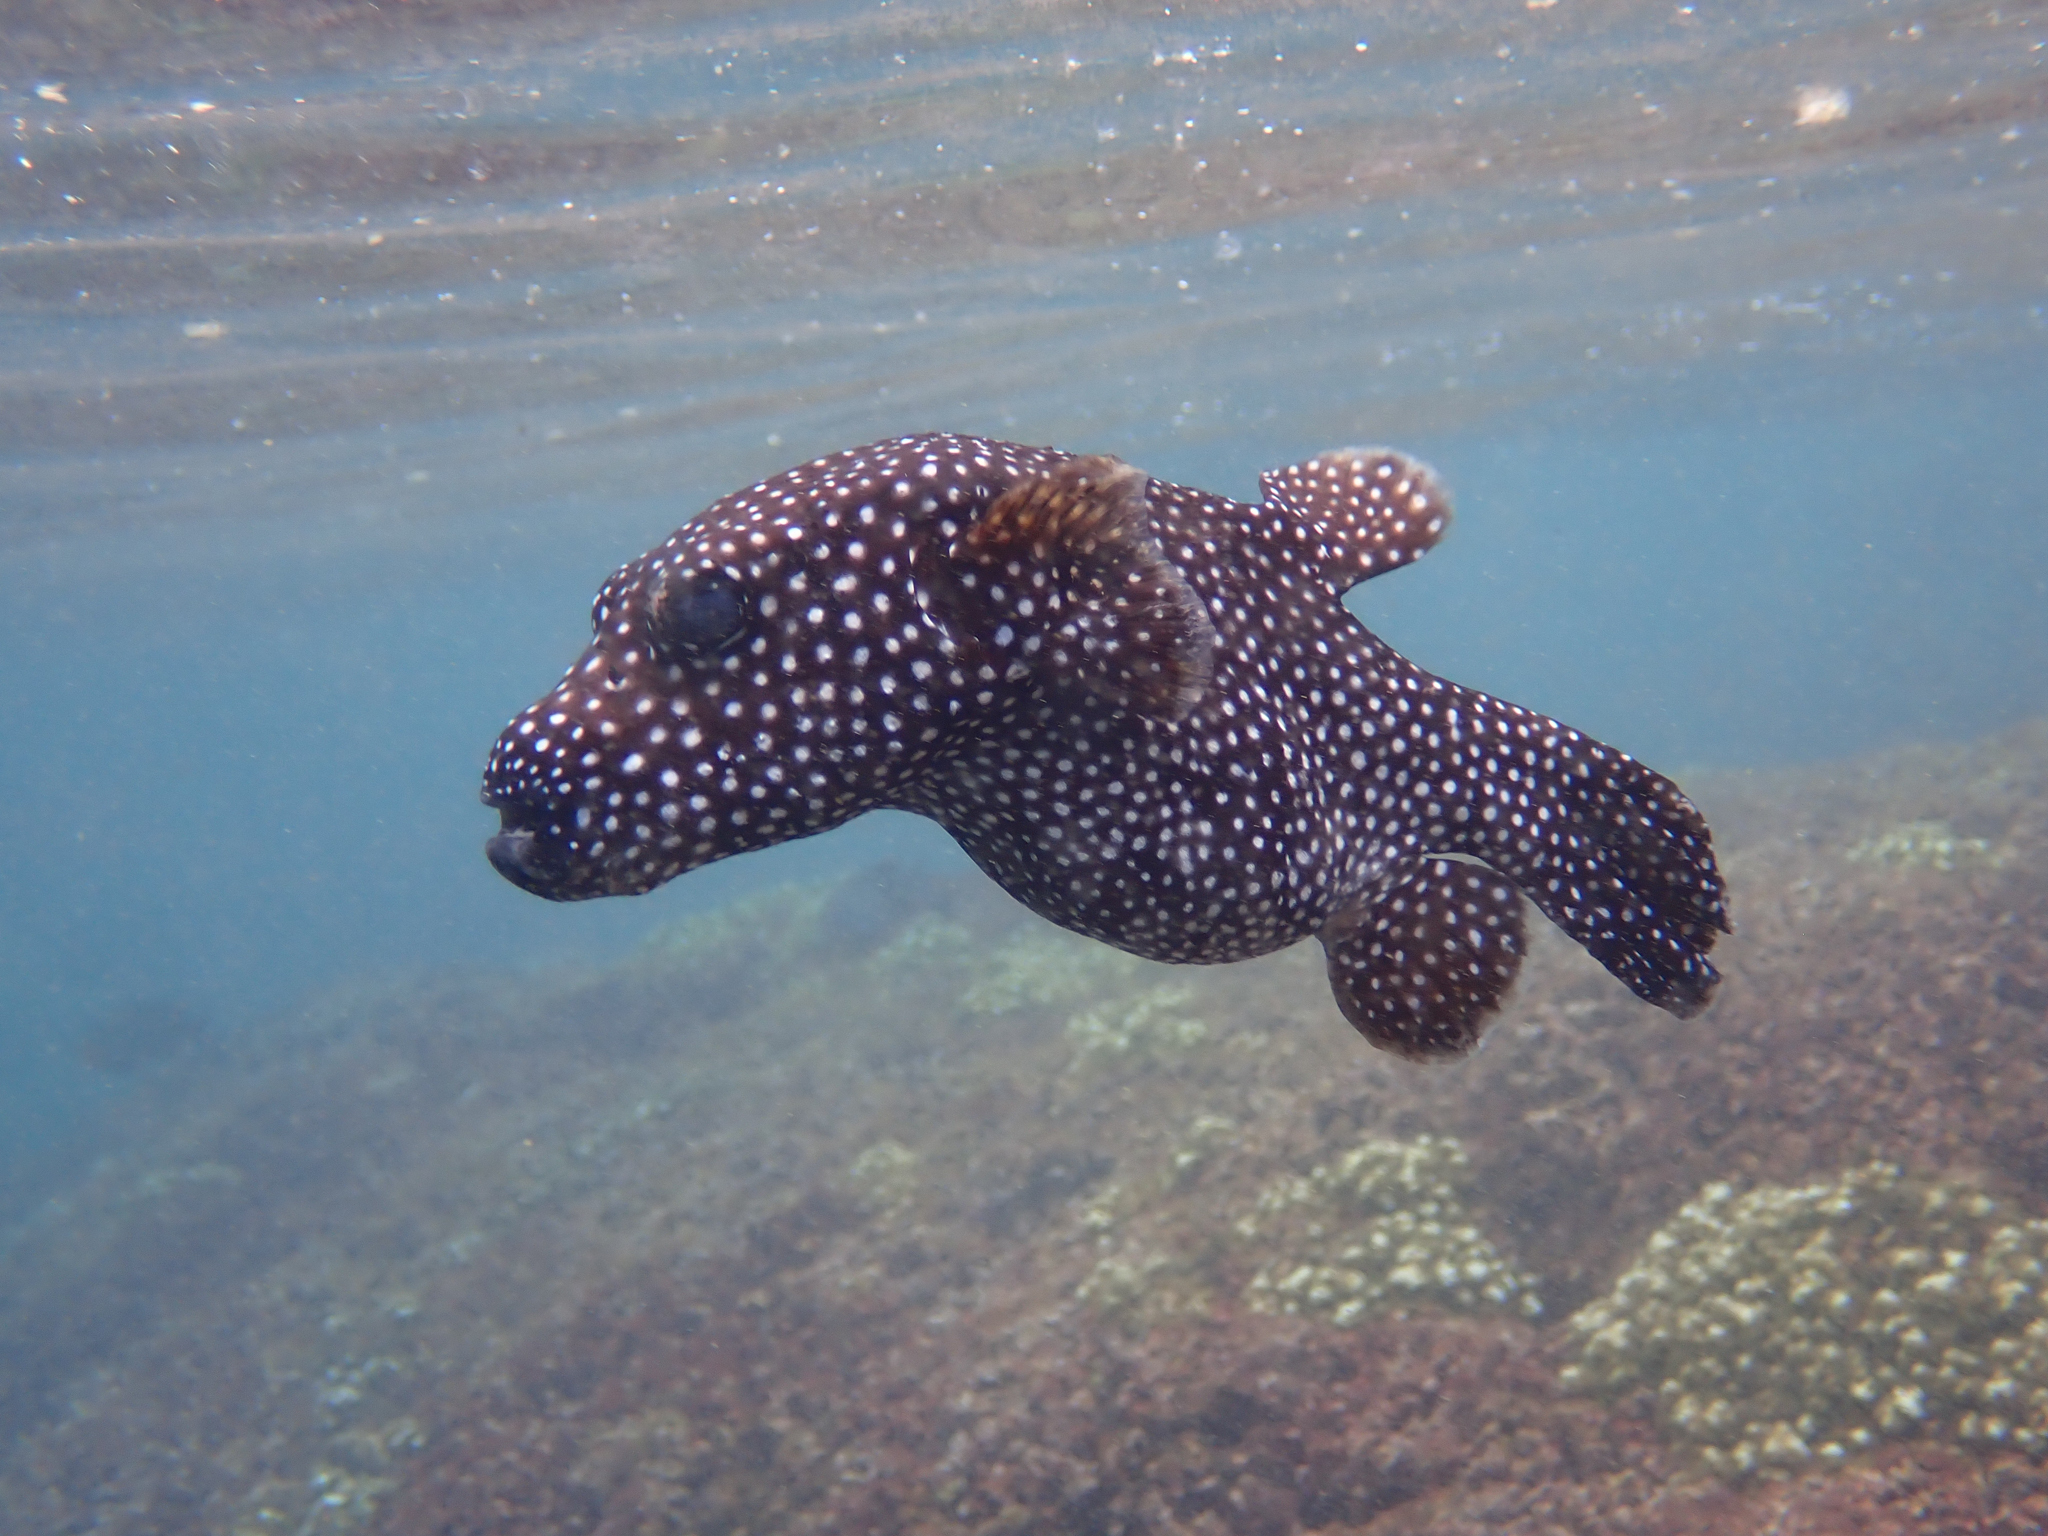
Arothron meleagris (Guineafowl Puffer)